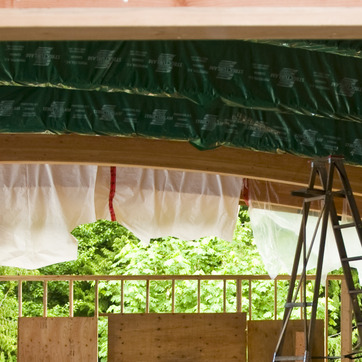
Material: plastic